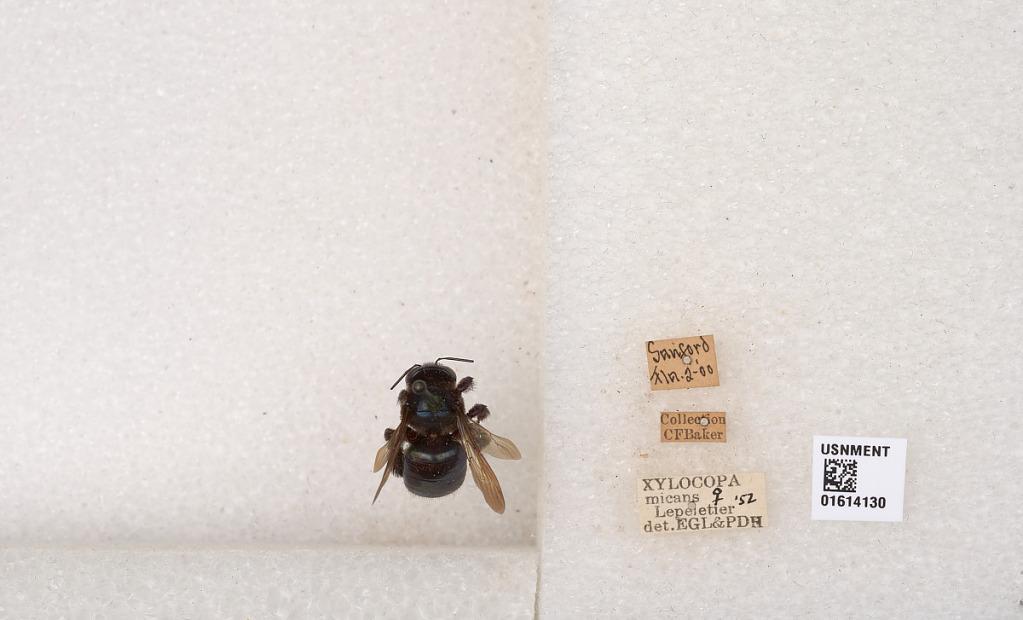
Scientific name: Xylocopa (Schonnherria) micans Lepeletier
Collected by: C. Baker
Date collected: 2000-2-1
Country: United States
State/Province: Florida
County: Seminole
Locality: Sanford
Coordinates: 28.8005, -81.2731
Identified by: EGL